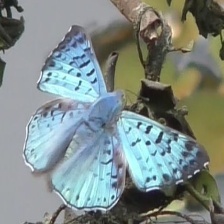
Species: GLITTERING SAPPHIRE